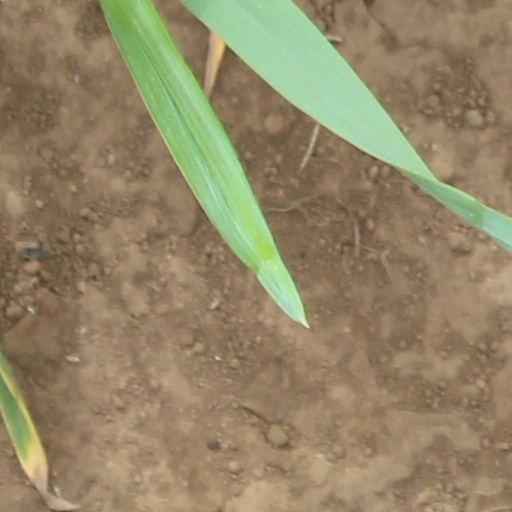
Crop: wheat